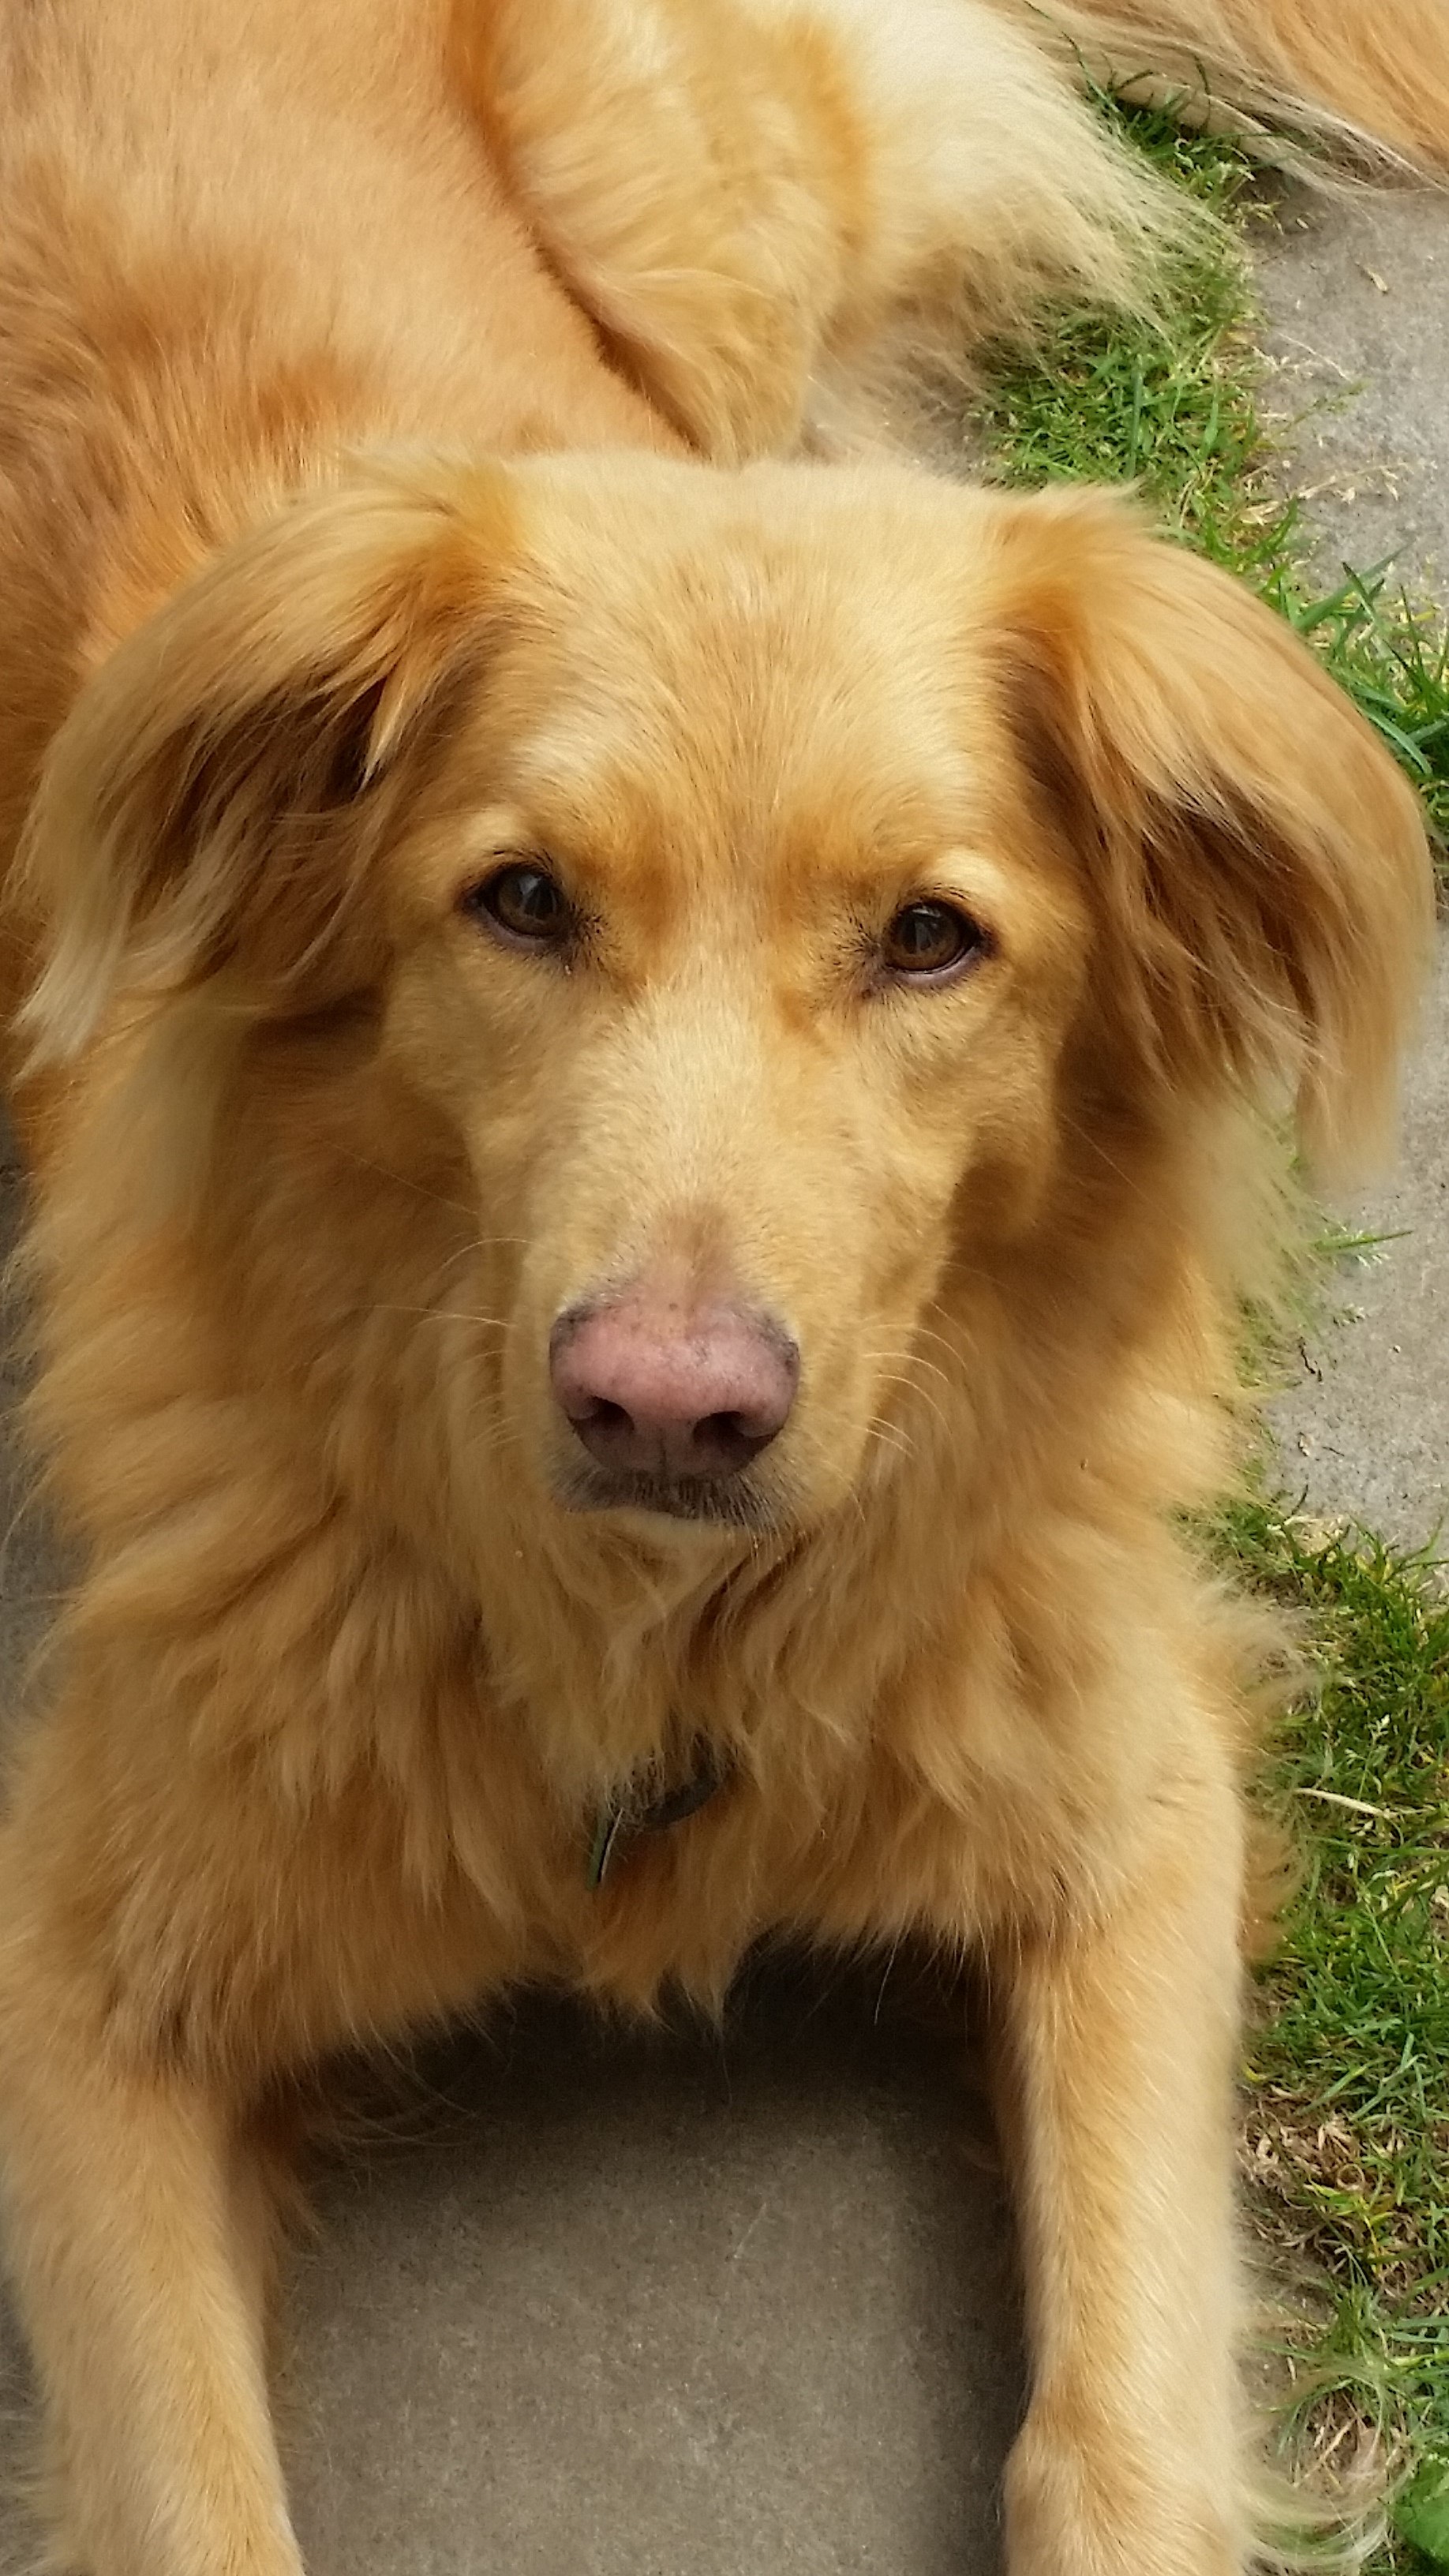
dog, animal, pet, red, mammal, golden retriever, vertebrate, ginger, dog breed, retriever, dog like mammal, dog breed group, dog crossbreeds, nova scotia duck tolling retriever, toller